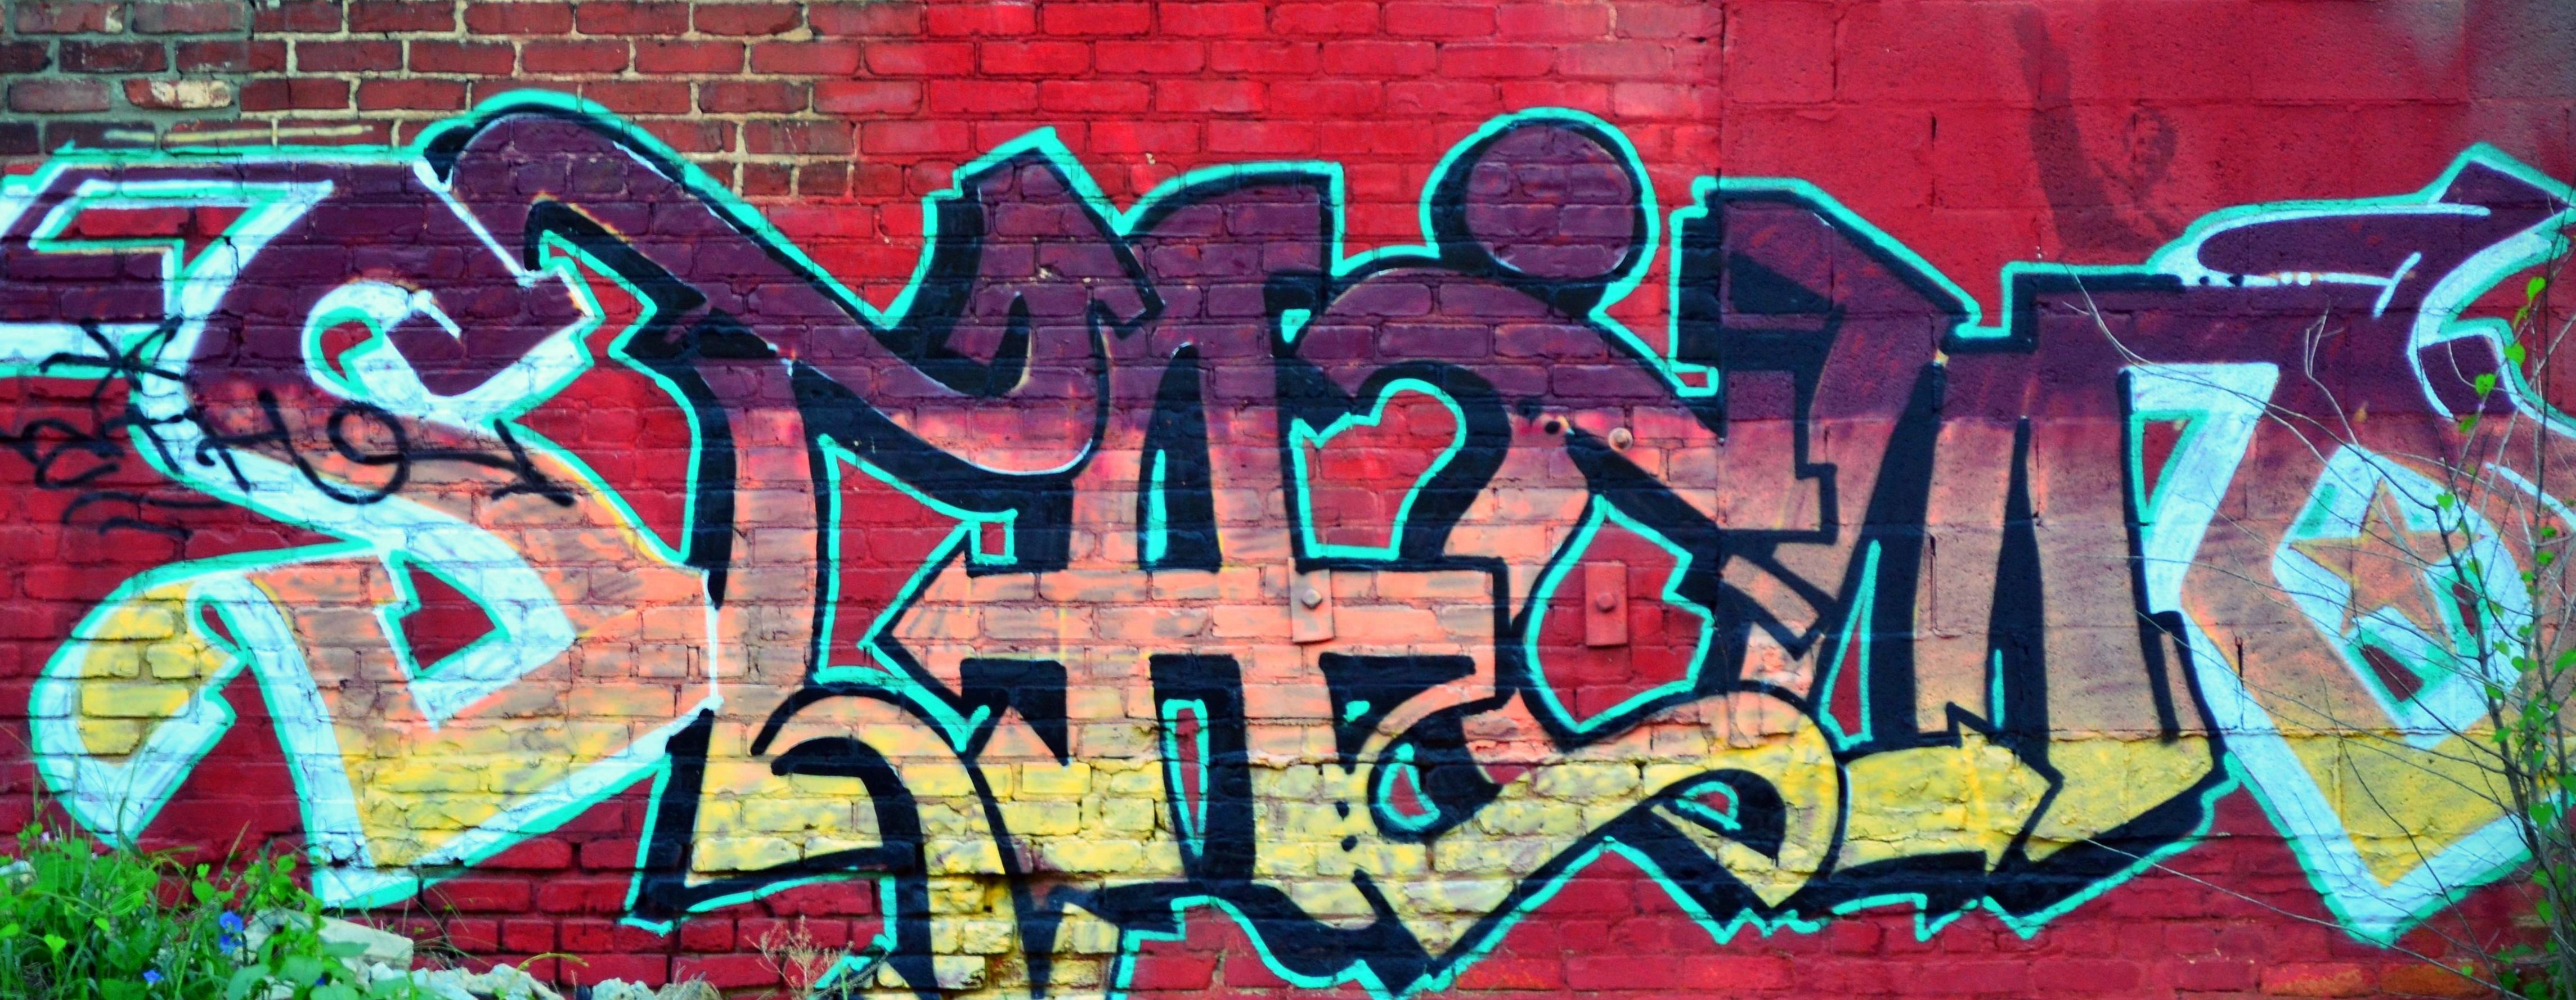
city, urban, splash, spray, color, artistic, artist, paint, grunge, colorful, brick, graffiti, artwork, font, art, rebel, paintings, colored, vibrant, tagging